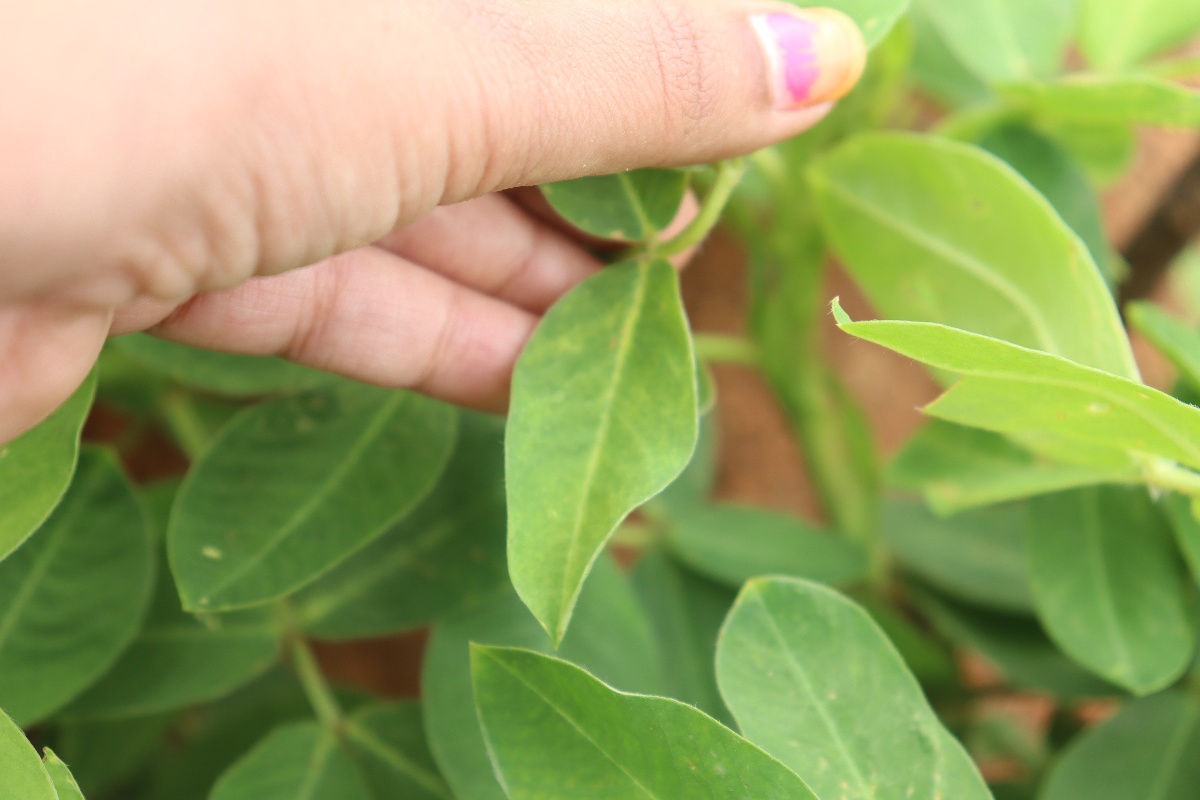
Label: healthy leaf